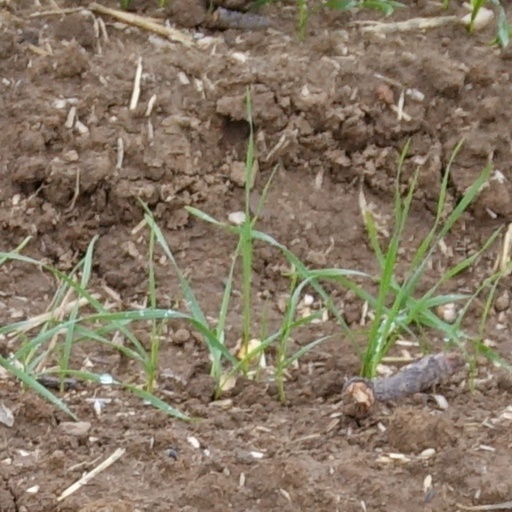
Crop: wheat